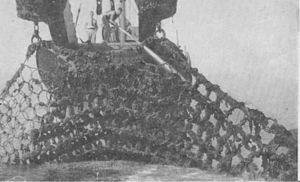
Un filet anti-sous-marin ou un barrage anti-sous-marin est un barrage placé à l'embouchure d'un port ou d'un détroit pour la protection contre les sous-marins.